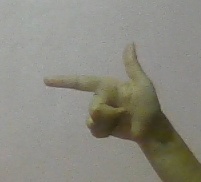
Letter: yaa